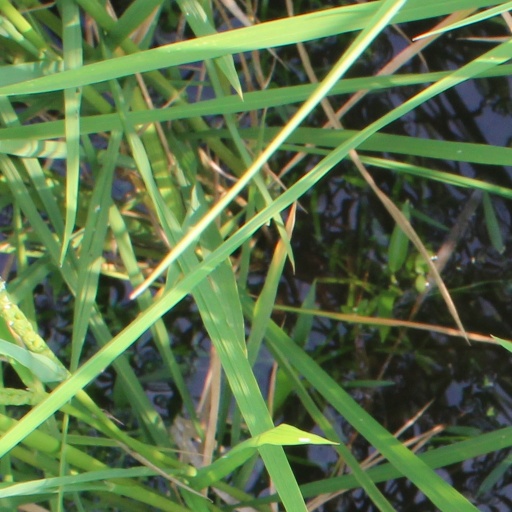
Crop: rice